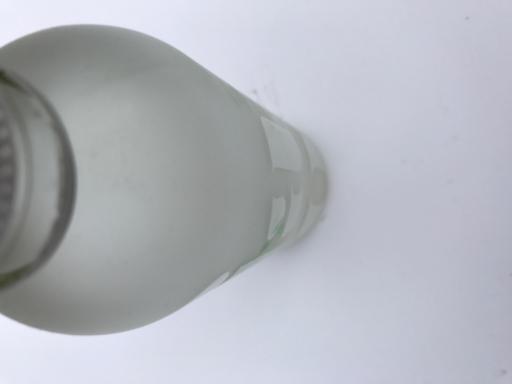
Waste category: glass